Paul Gauguin

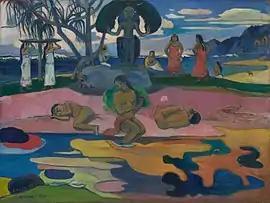
"Mahana no atua" (Day of the God), 1894

Gauguin's Durand-Ruel exhibition in November 1893, which Degas chiefly organized, received mixed reviews. Among the mocking were Claude Monet, Pierre-Auguste Renoir and former friend Pissarro. Degas, however, praised his work, purchasing "" and admiring the exotic sumptuousness of Gauguin's conjured folklore. In appreciation, Gauguin presented Degas with "The Moon and the Earth", one of the exhibited paintings that had attracted the most hostile criticism. Gauguin's late canvas "Riders on the Beach" (two versions) recalls Degas' horse pictures that he started in the 1860s, specifically "Racetrack" and "Before the Race", testifying to his enduring effect on Gauguin. Degas later purchased two paintings at Gauguin's 1895 auction to raise funds for his final trip to Tahiti. These were "Vahine no te vi (Woman with a Mango)" and the version Gauguin painted of Édouard Manet's " Olympia".